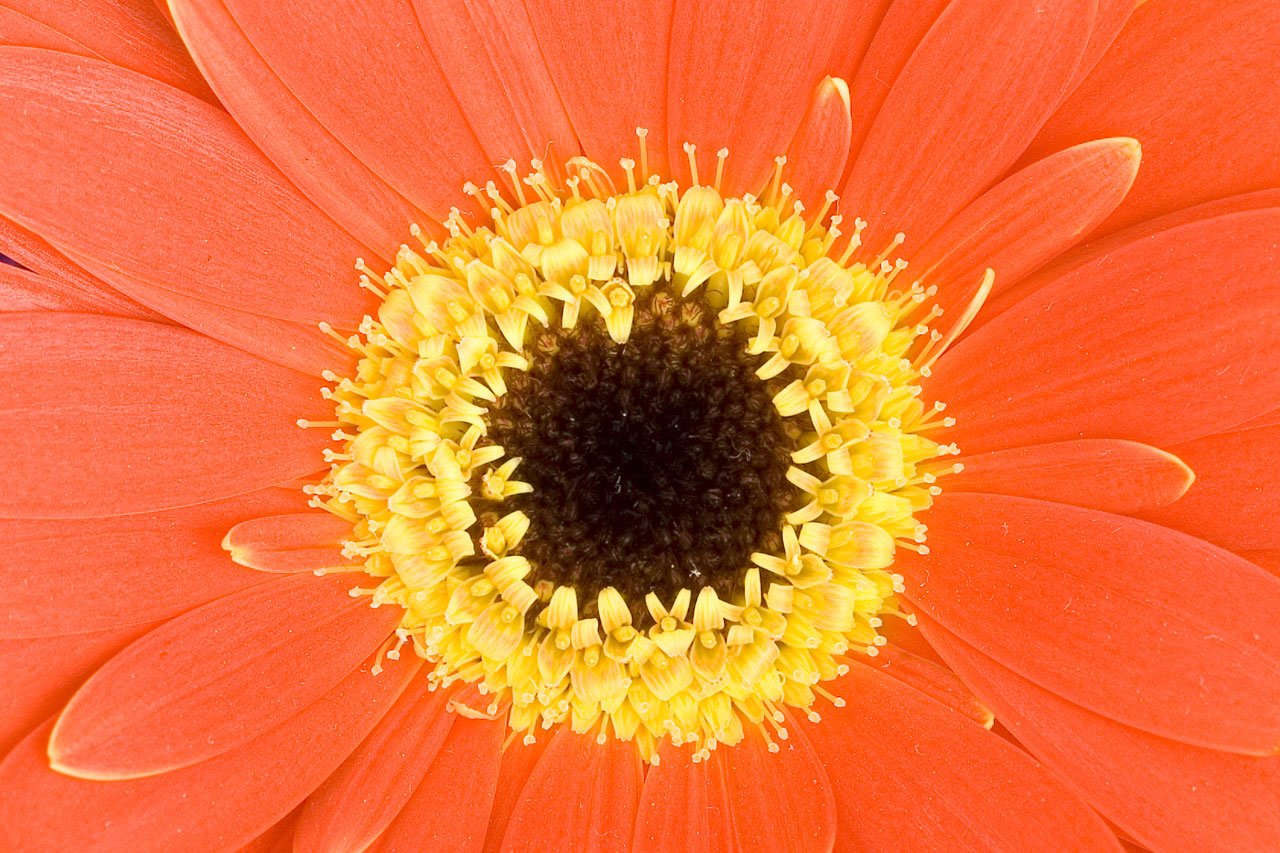
plant, flower, petal, bloom, daisy, pollen, spring, red, color, macro, colorful, yellow, close, flora, flowers, close up, background, petals, decorative, details, beautiful, detail, gerbera, macro photography, flowering plant, daisy family, annual plant, plant stem, land plant